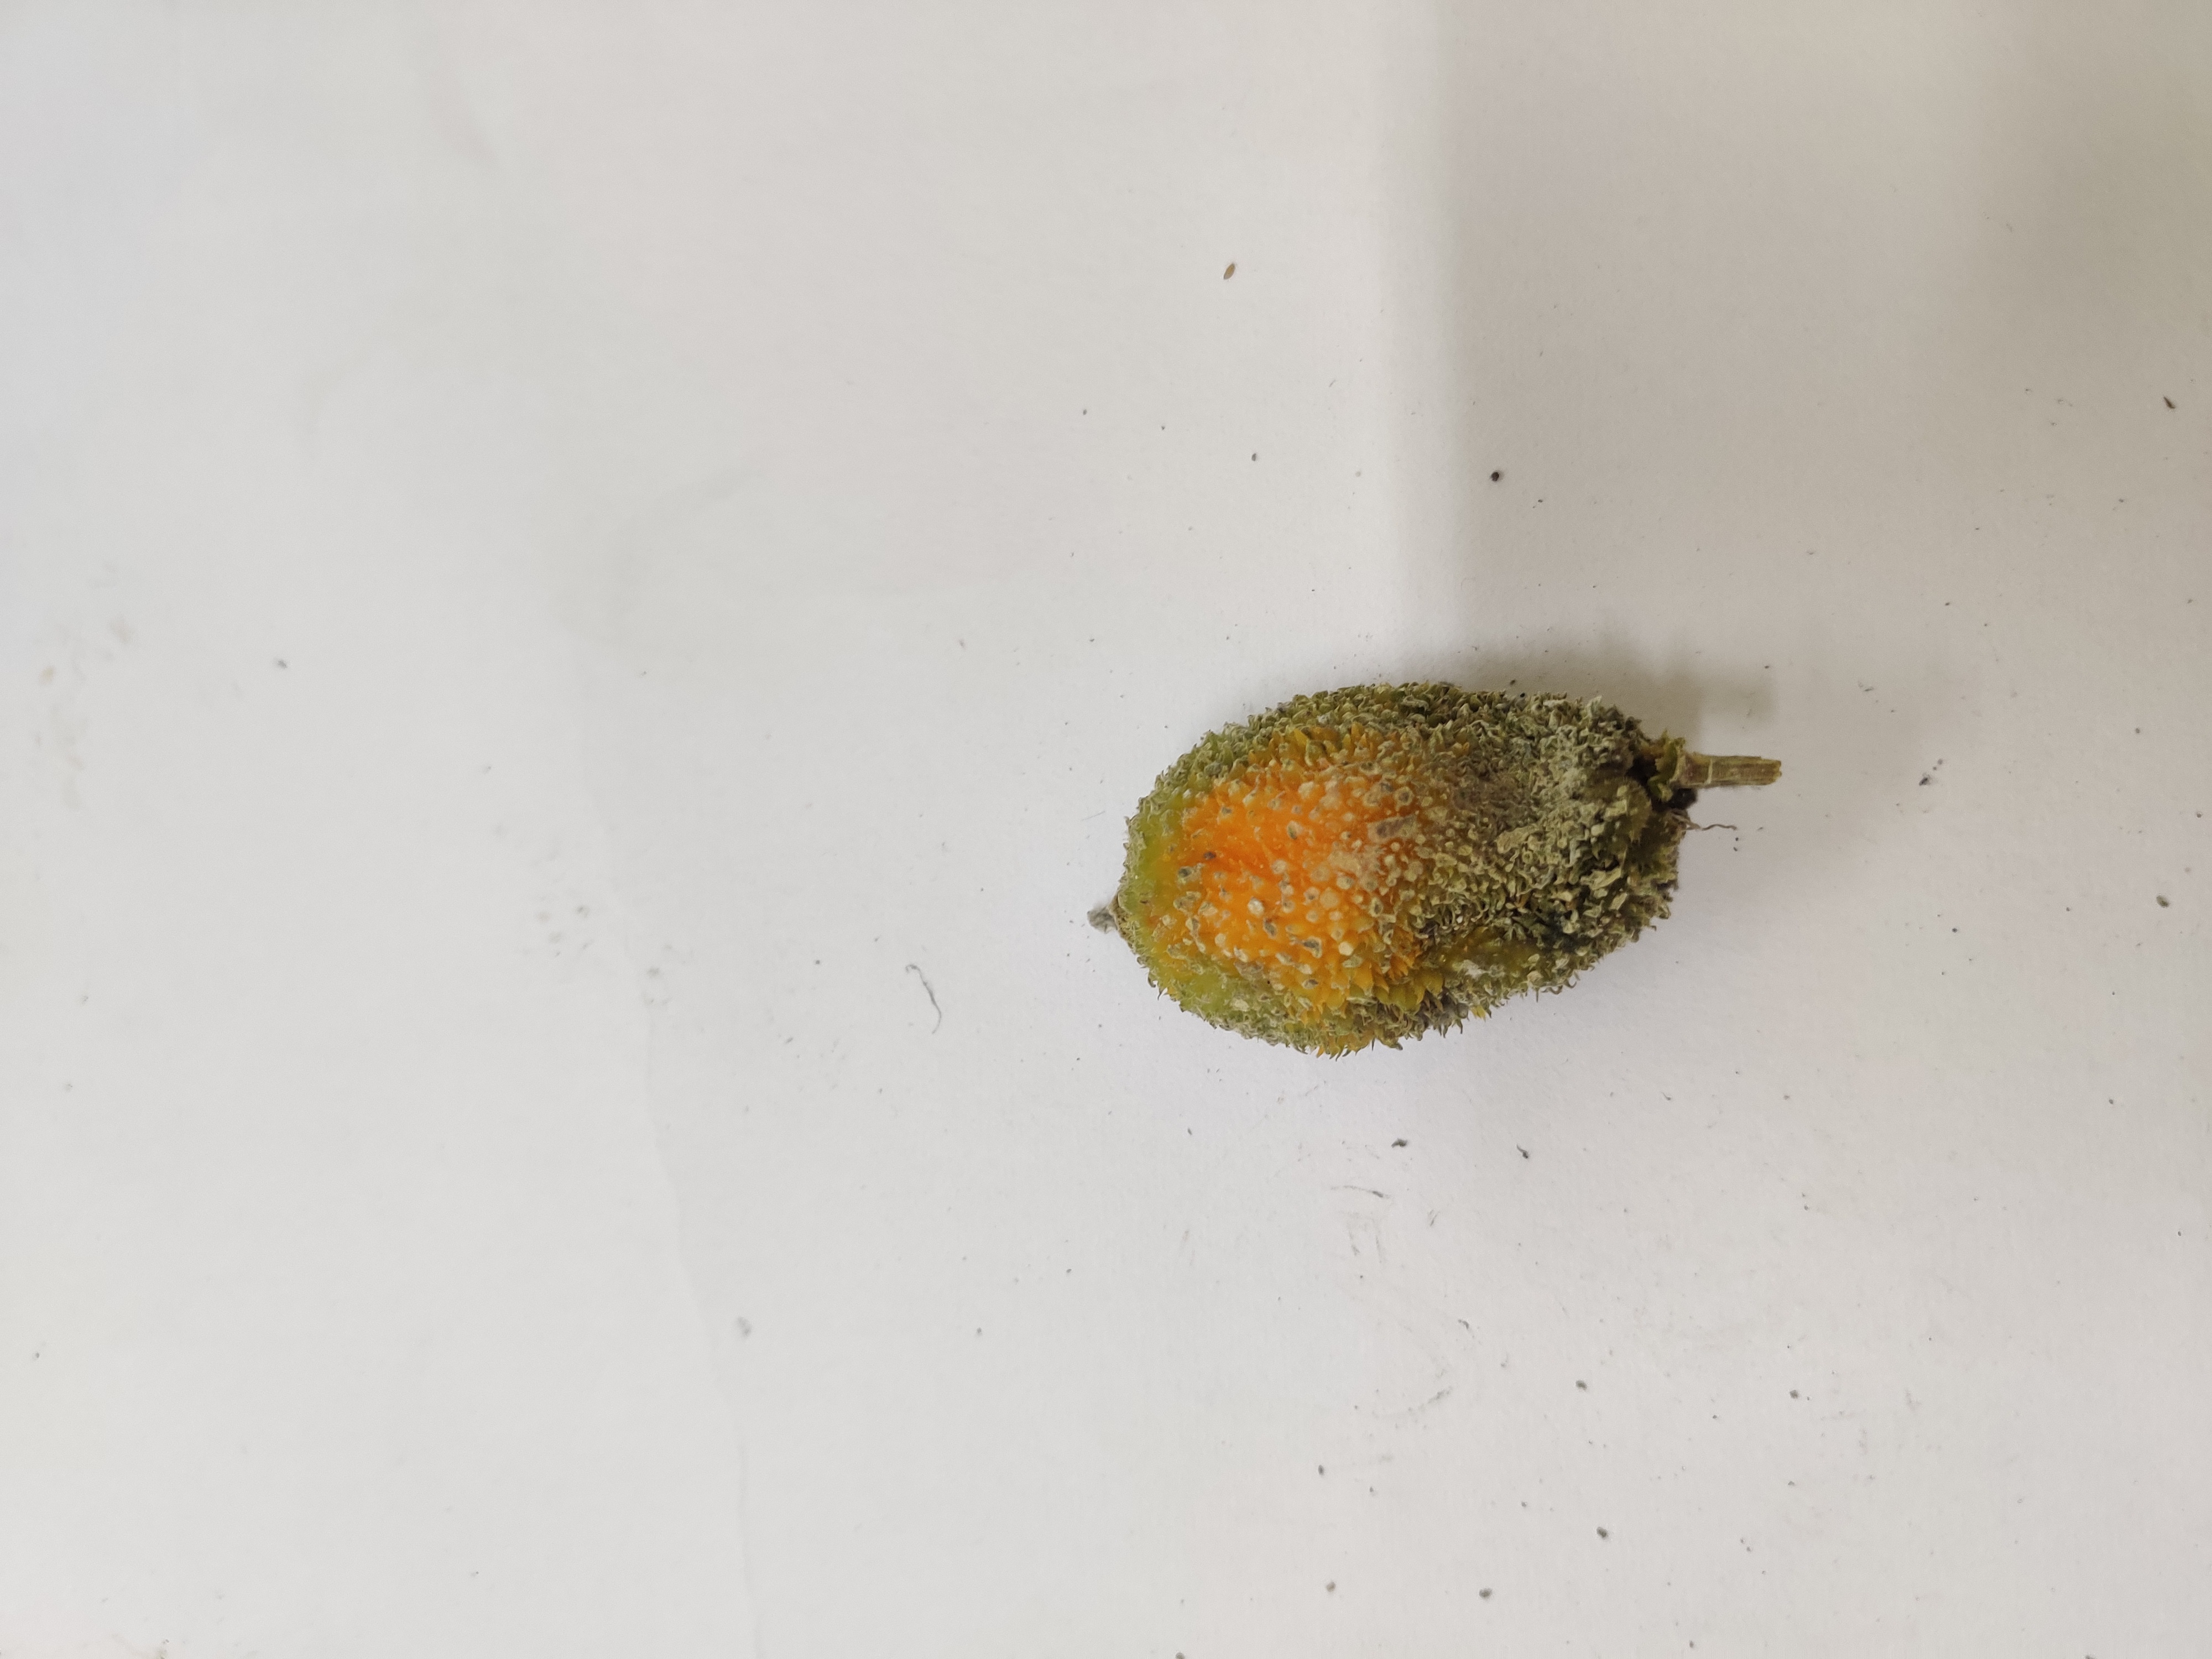
Crop: Spiny Gourd
Condition: Damaged